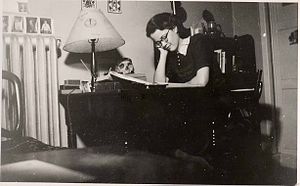
Ingrid von Staffeldt
Ingrid von Staffeldt i december 1943
Ingrid von Staffeldt, født Vernegaard Jensen var en dansk læge.